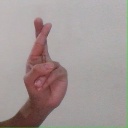
अक्षर: र